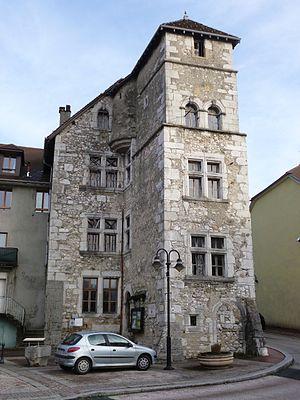
Hôtel de ville, ancienne commanderie de l'Ordre de Saint-Jean-de-Jérusalem Les Échelles, Savoie, France Novembre 2016
Les Échelles est une commune française située dans le département de la Savoie, en région Auvergne-Rhône-Alpes.